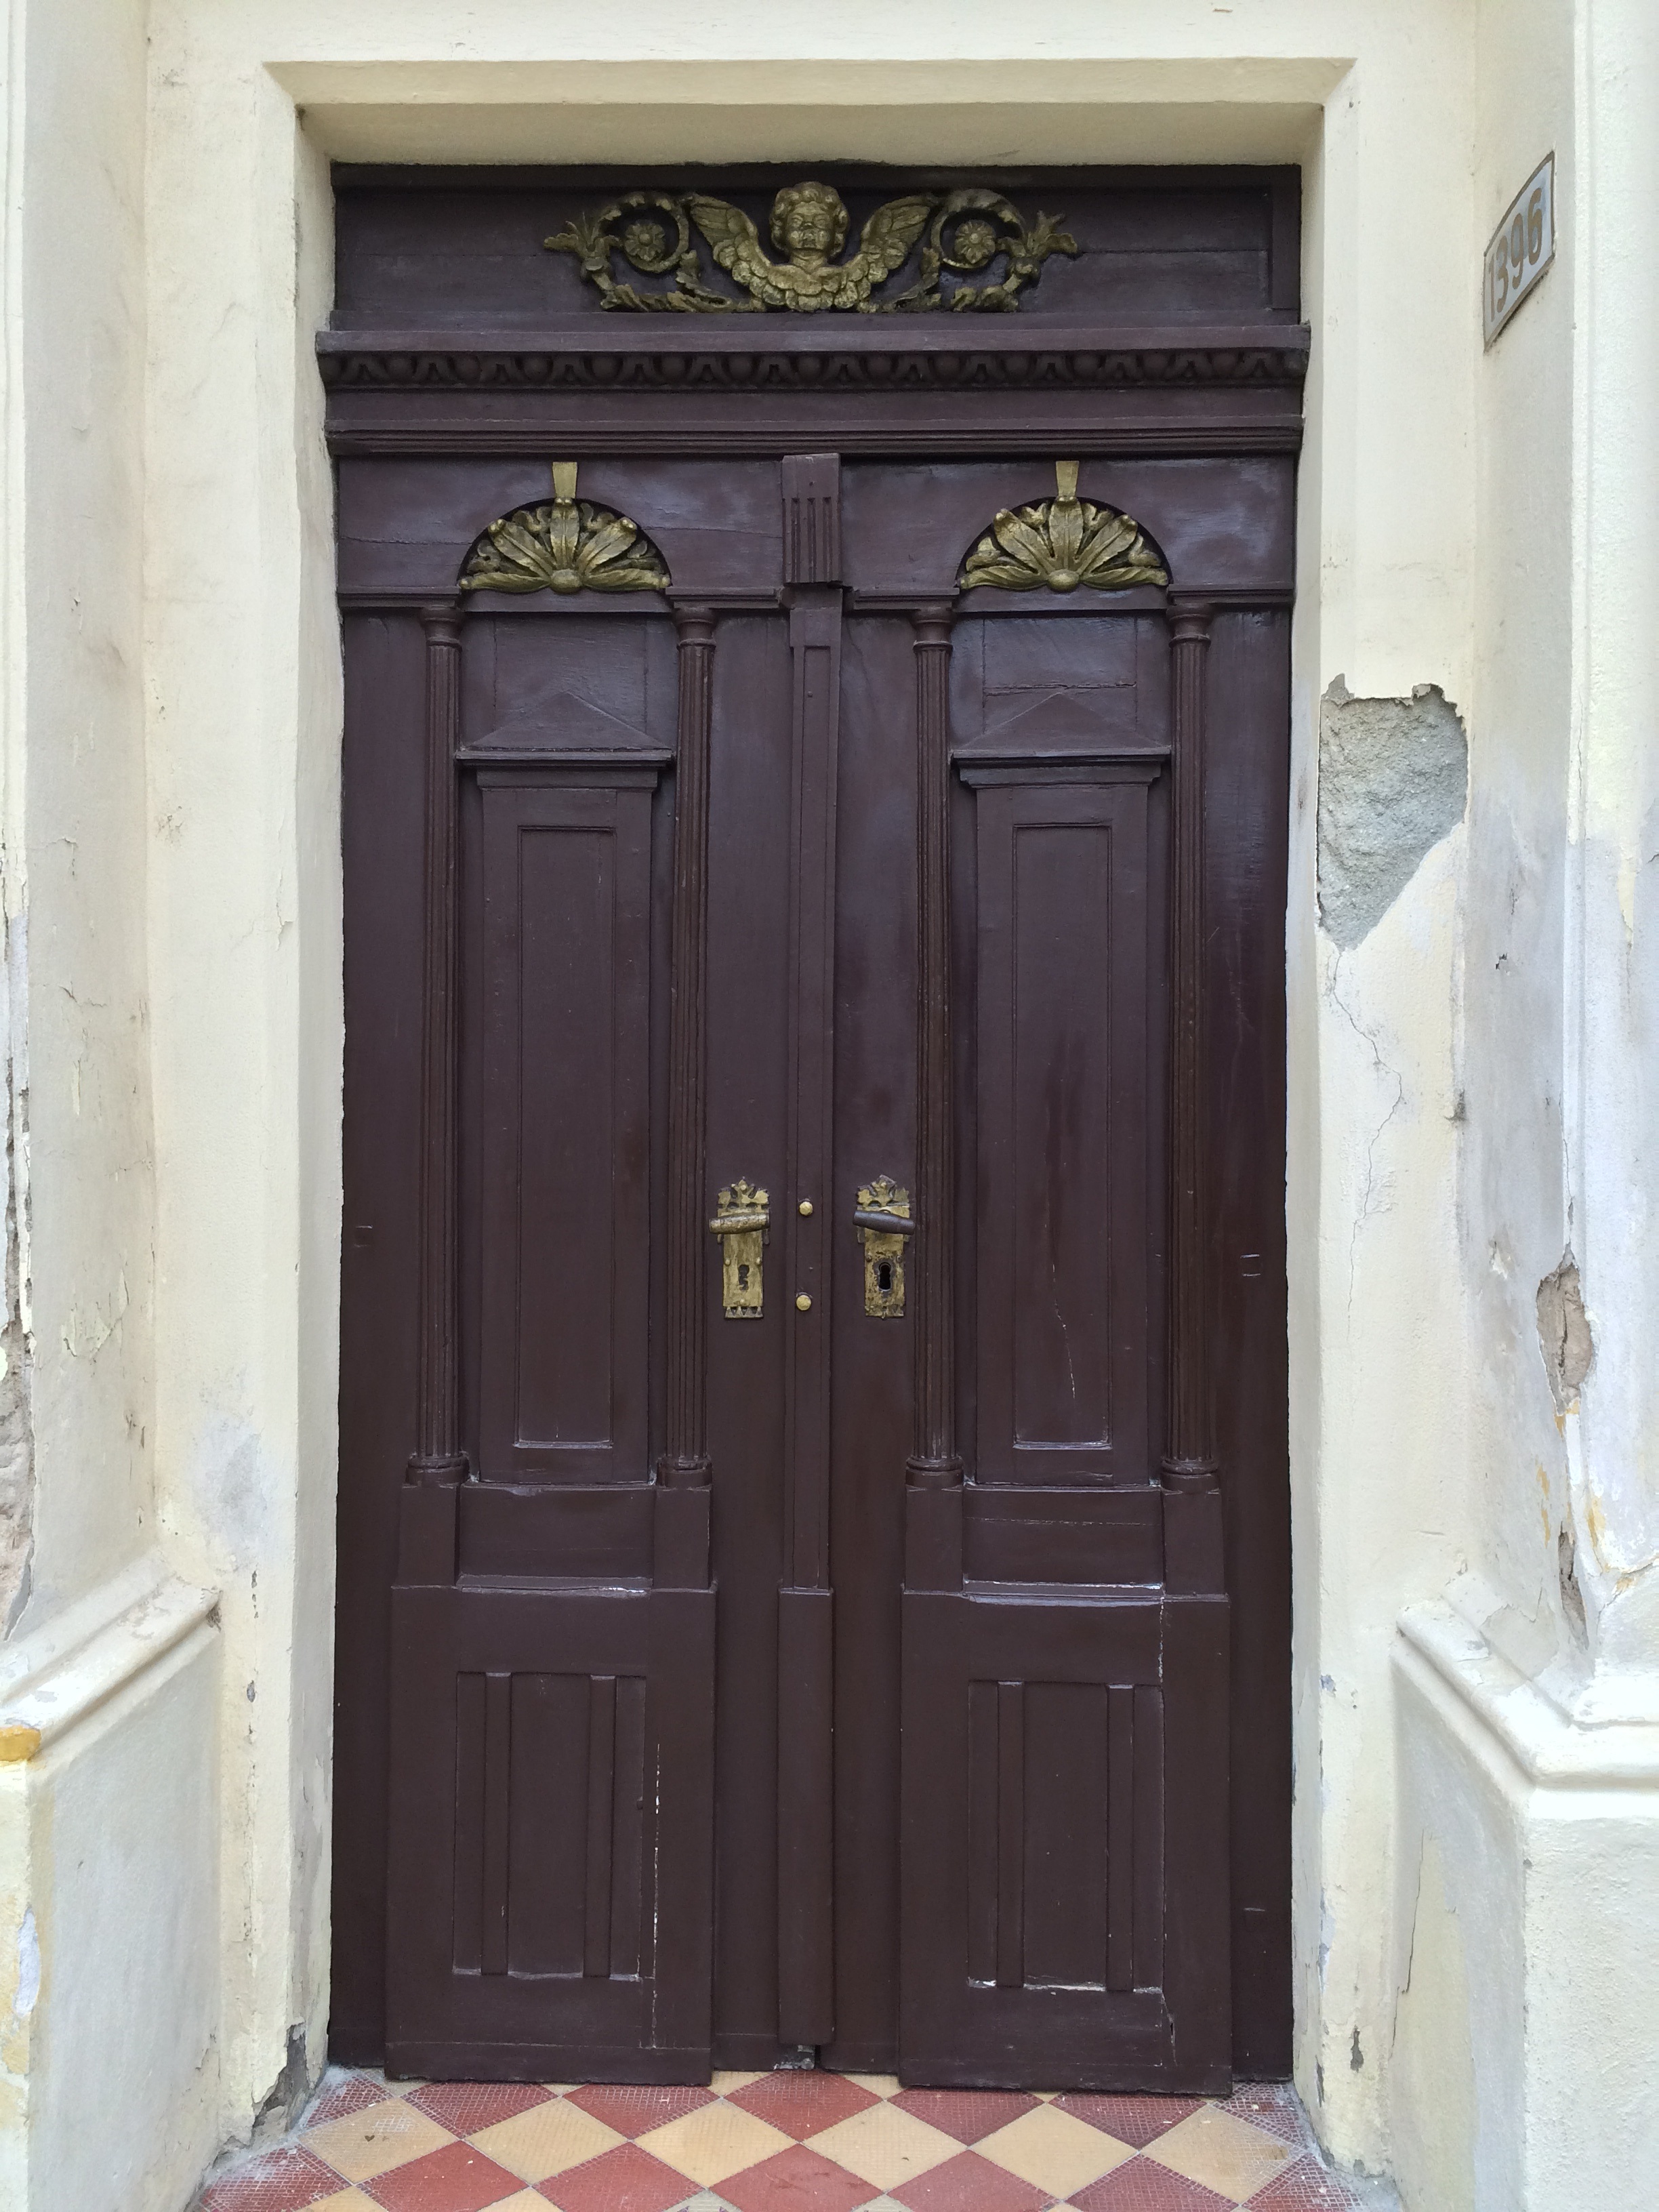
architecture, wood, old, hall, exit, furniture, gate, door, handle, weathered, interior design, old door, cupboard, cabinetry, sash window, kosice